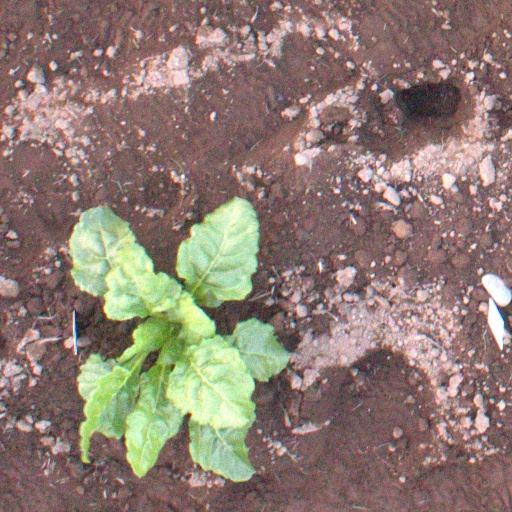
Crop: sugar beet